Eve's Daughters

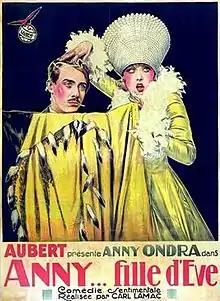
French poster

Eve's Daughters is a 1928 Czech-German silent drama film directed by Karel Lamač and starring Anny Ondra, Karel Lamač and Wolfgang Zilzer.